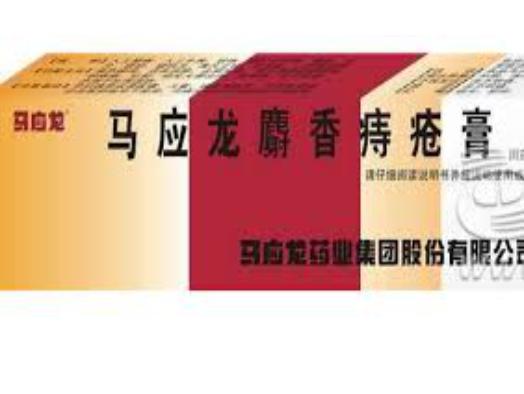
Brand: mayinglong
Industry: Medical